Duck and cover

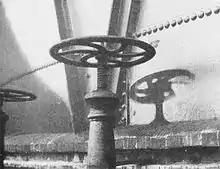
Anything that can cast a shadow will protect that which is shadowed from being burnt. In this case a valve protected a portion of the bitumen coated wall of a gas holder from having a line-of-sight with the nuclear fireball whereas all unshadowed surfaces were lightened, akin to a near instant "sun fading" of the coating. A large number of these permanent markings were used, by extrapolating backward, to determine the exact point of detonation in the sky.

To highlight the effect that being indoors, and especially below ground can make, despite the lethal open air radiation, blast and thermal zone extending well past her position at Hiroshima, Akiko Takakura survived the effects of the 16 kt atomic bomb at a distance of 300 meters from ground zero, sustaining only minor injuries, due in greatest part to her position in the lobby of the Bank of Japan, a reinforced concrete building, at the time of the nuclear explosion, and to highlight the protection conferred to an individual who is below ground during a nuclear air burst, Eizo Nomura survived the same blast at Hiroshima at a distance of 170 meters from ground zero. Nomura, who was in the basement of what is now known as the "rest house", also a reinforced concrete building, lived into his early 80s.